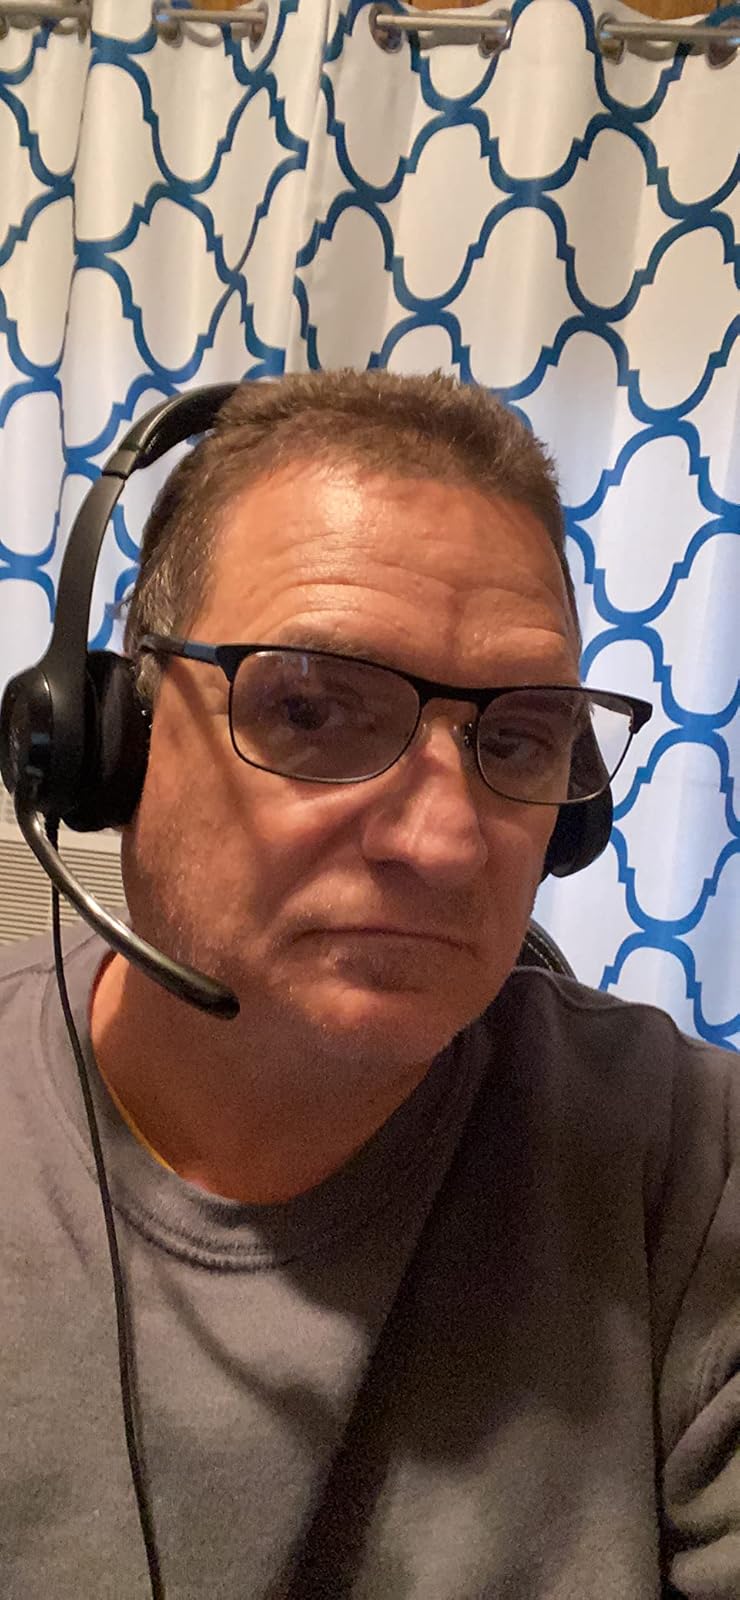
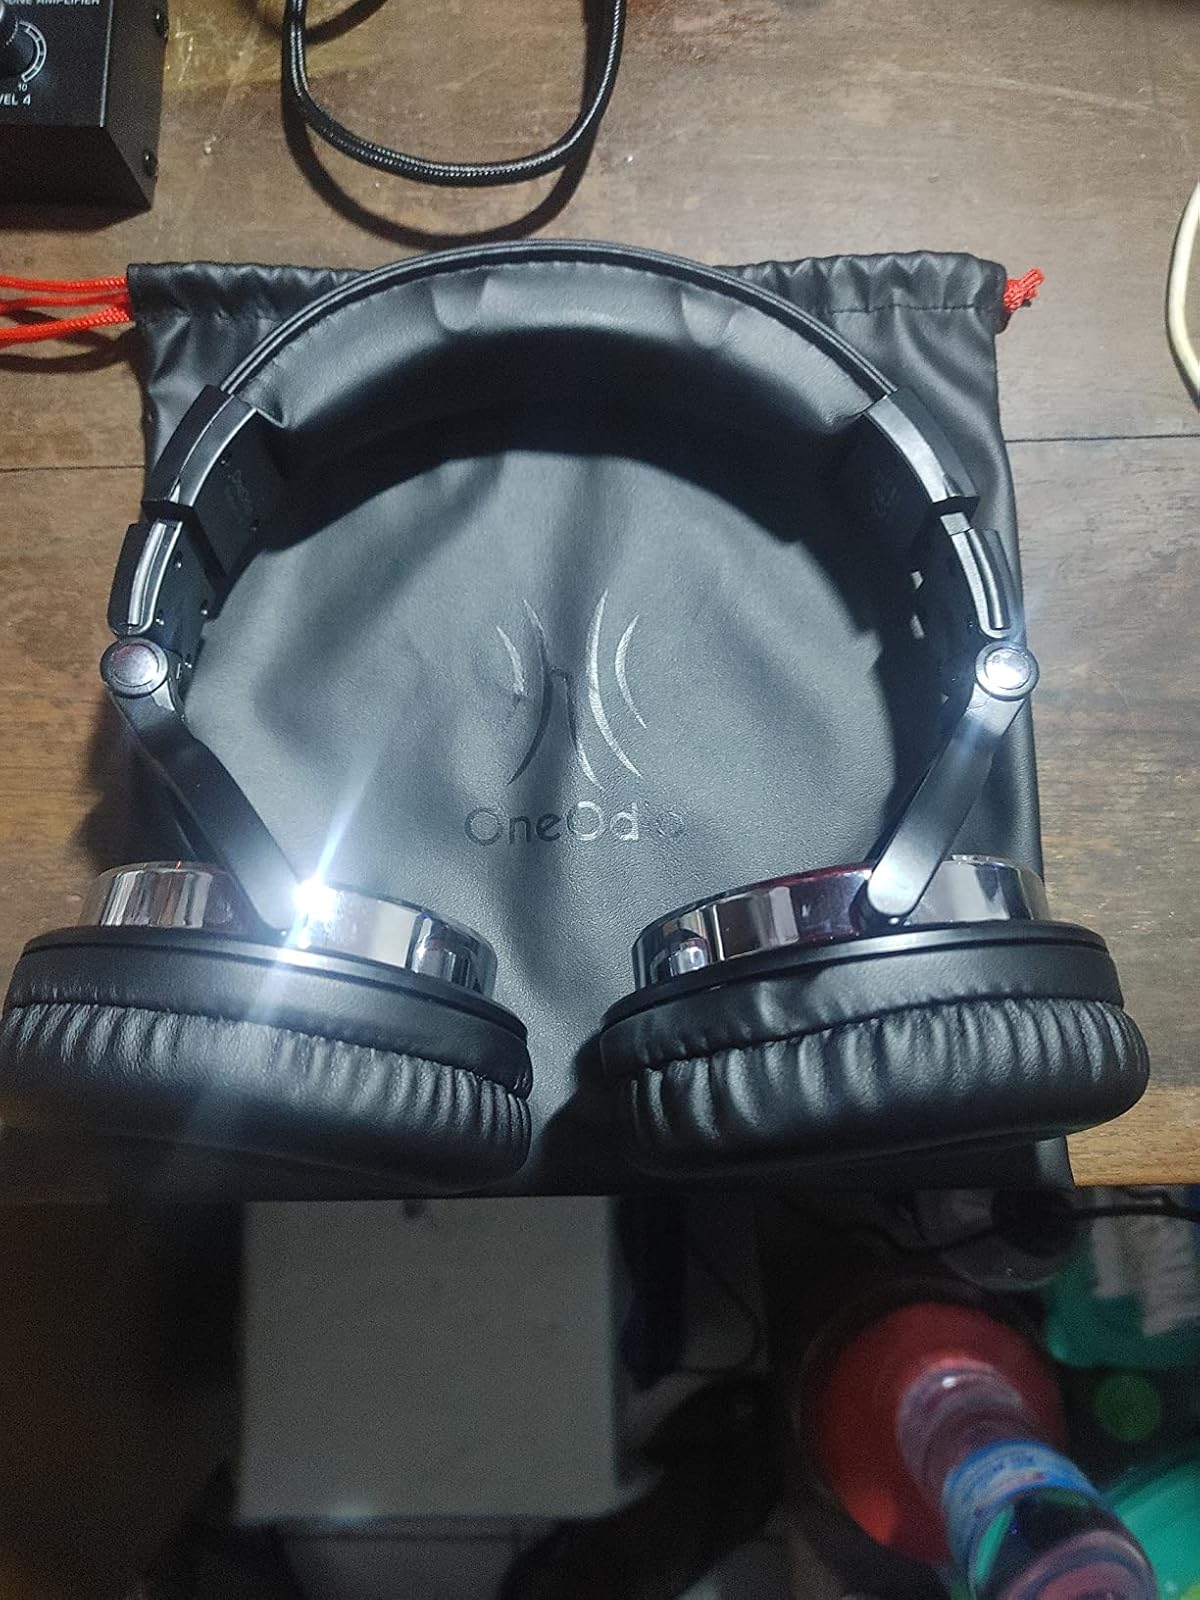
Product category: headphones
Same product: no